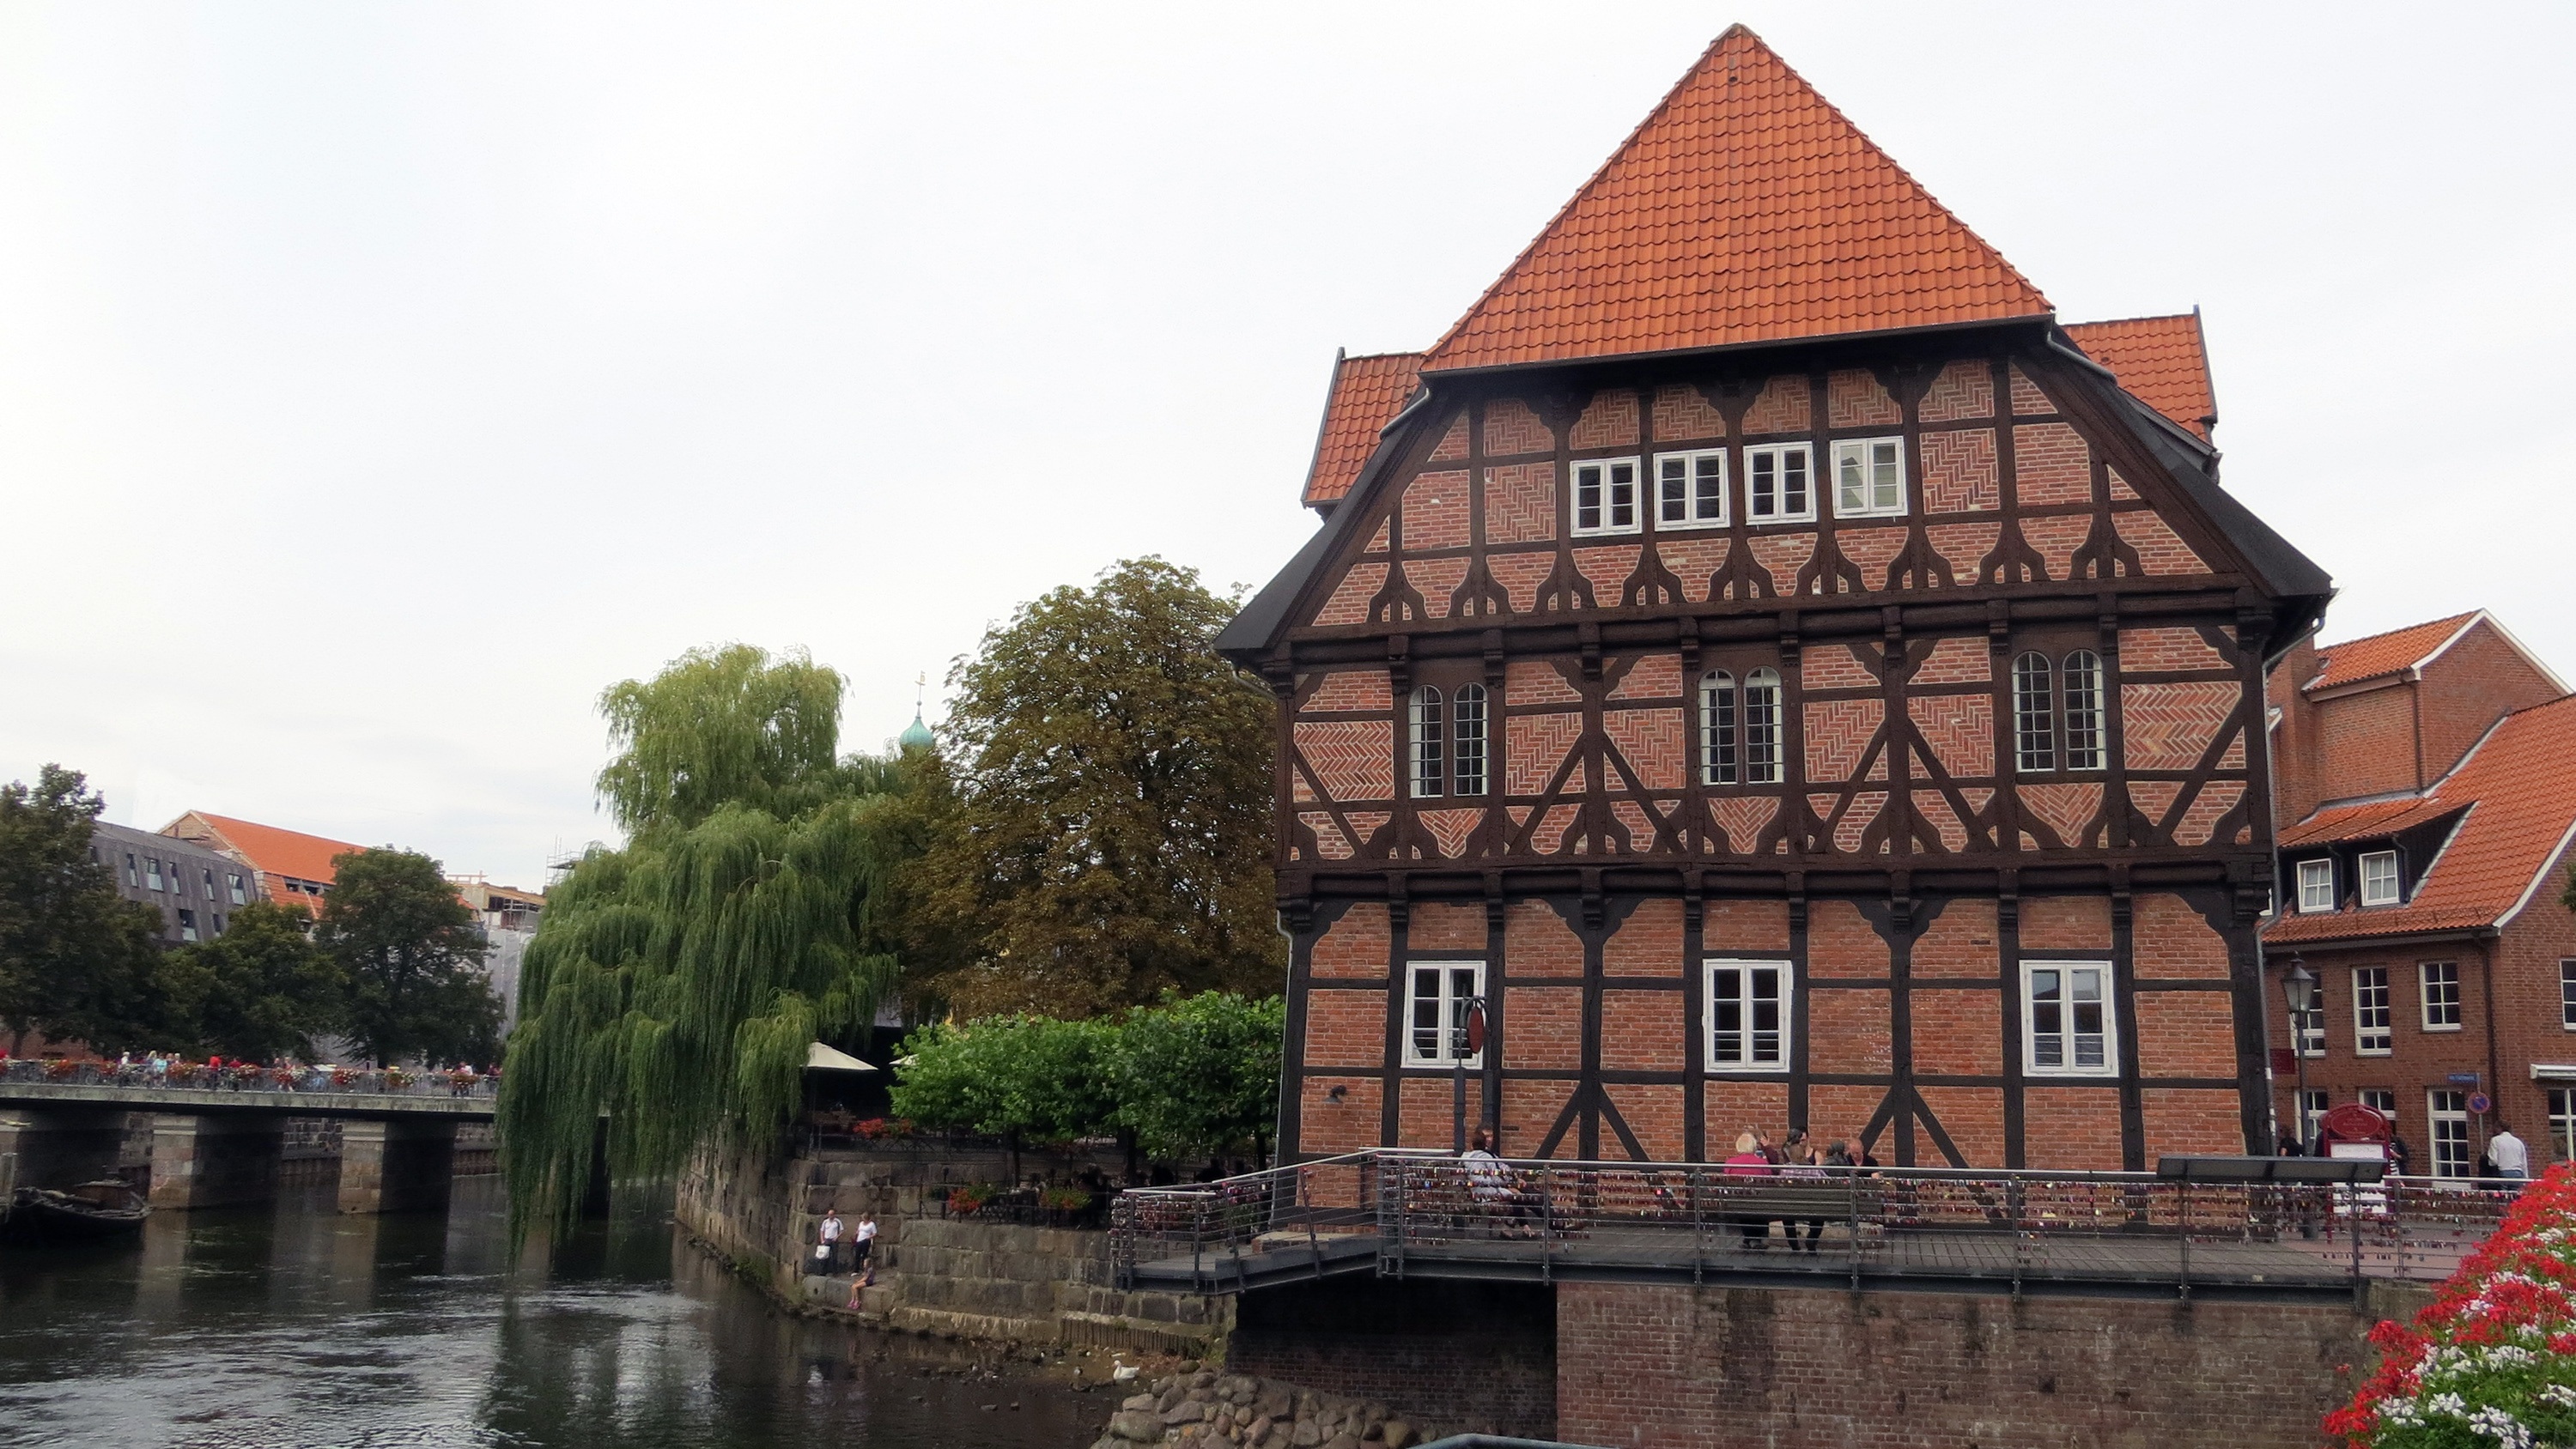
architecture, house, town, building, city, home, canal, cottage, romantic, landmark, facade, waterway, jewel, old town, estate, historically, truss, l neburg, ilmenau